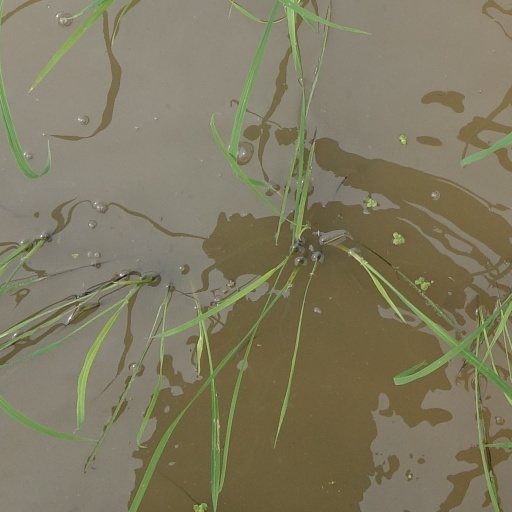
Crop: rice